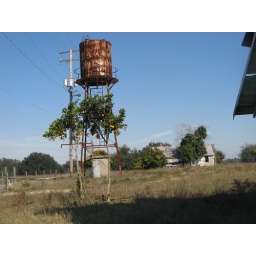
View of third house on the property with tower in the foreground